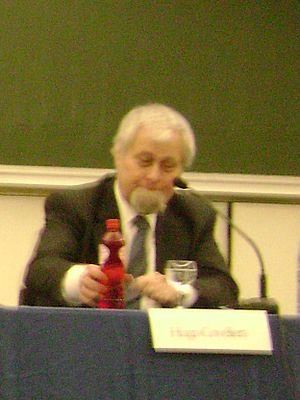
Hugo F.V. Coveliers, né le 21 février 1947 à Schelle est un homme politique belge flamand. Longtemps responsable de la Volksunie, il quitte ce parti en 1992 pour rejoindre le nouveau VLD, créé par Guy Verhofstadt en 1992. Par la suite, il abandonnera le VLD et sera membre fondateur du parti VLOTT, alliée du Vlaams Belang.